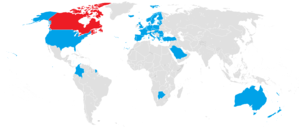
Liste des pays désignés (armes automatiques) du CanadaEspañol: Lista de paises designados (armas automáticas) de Canada